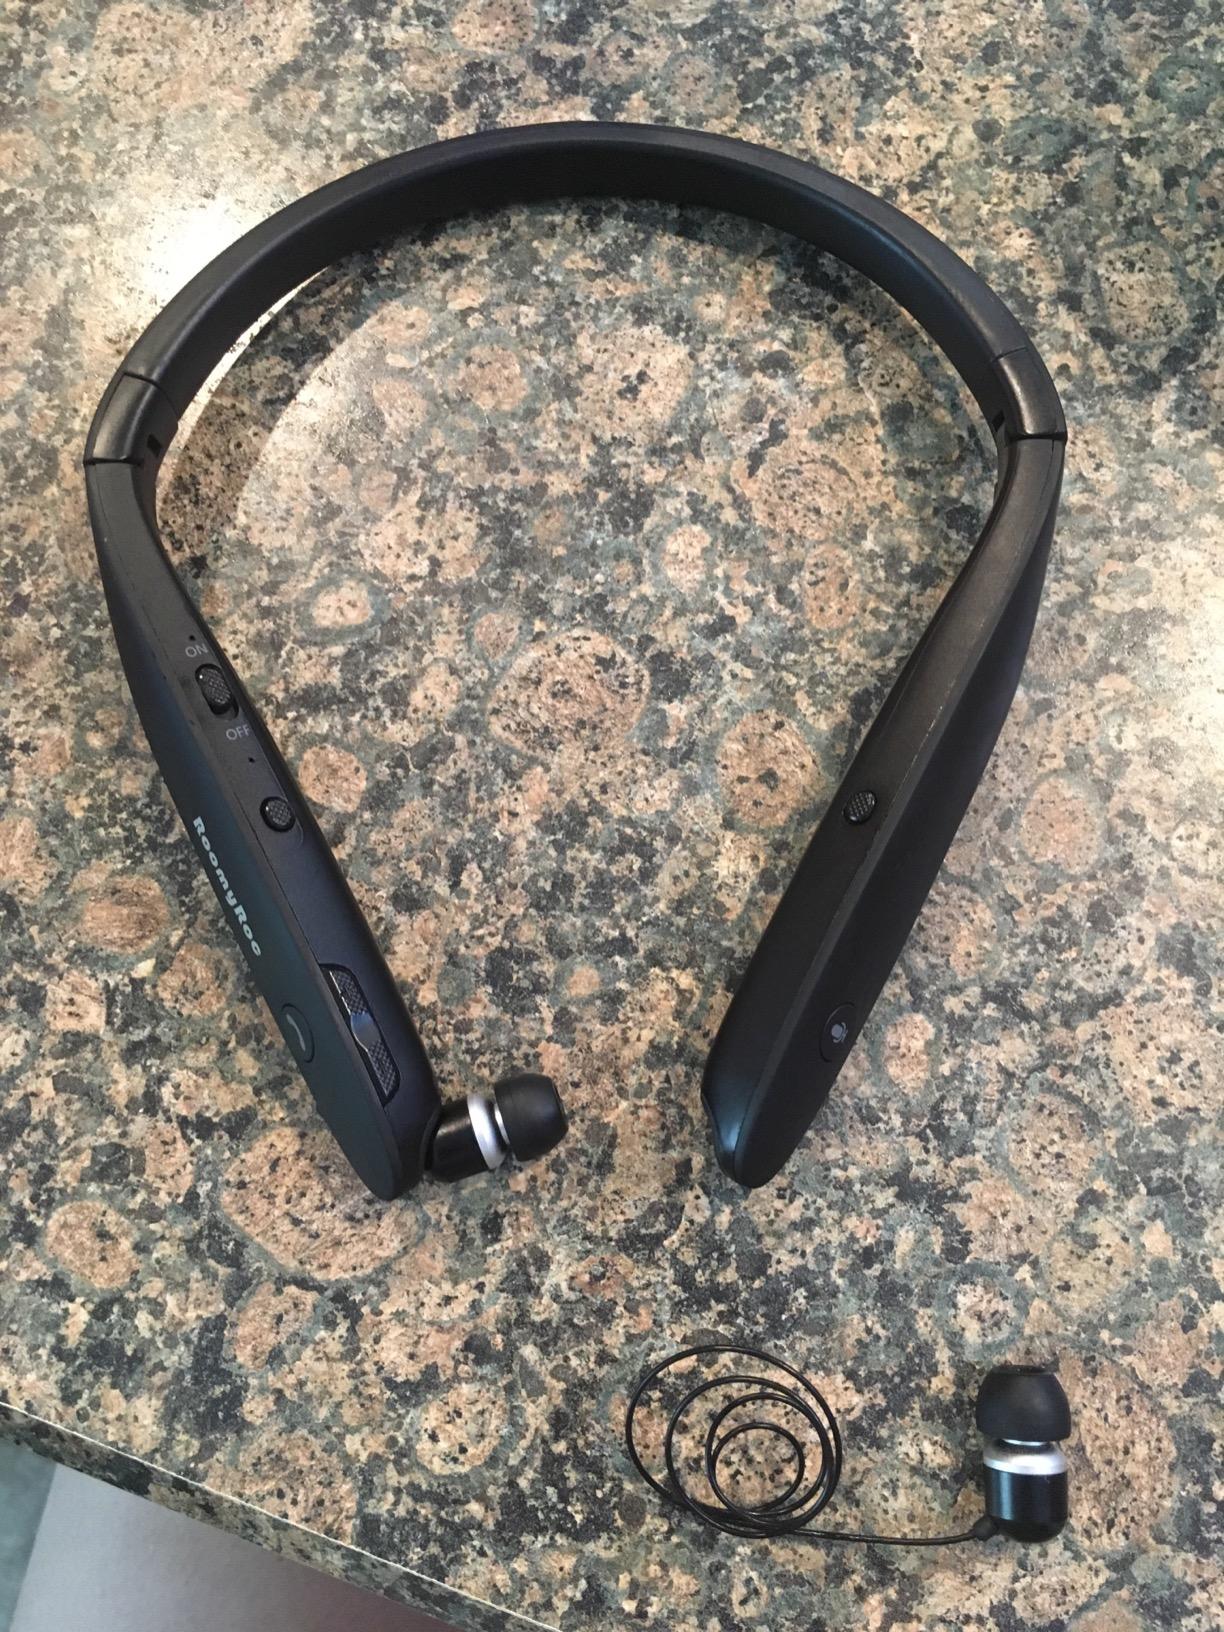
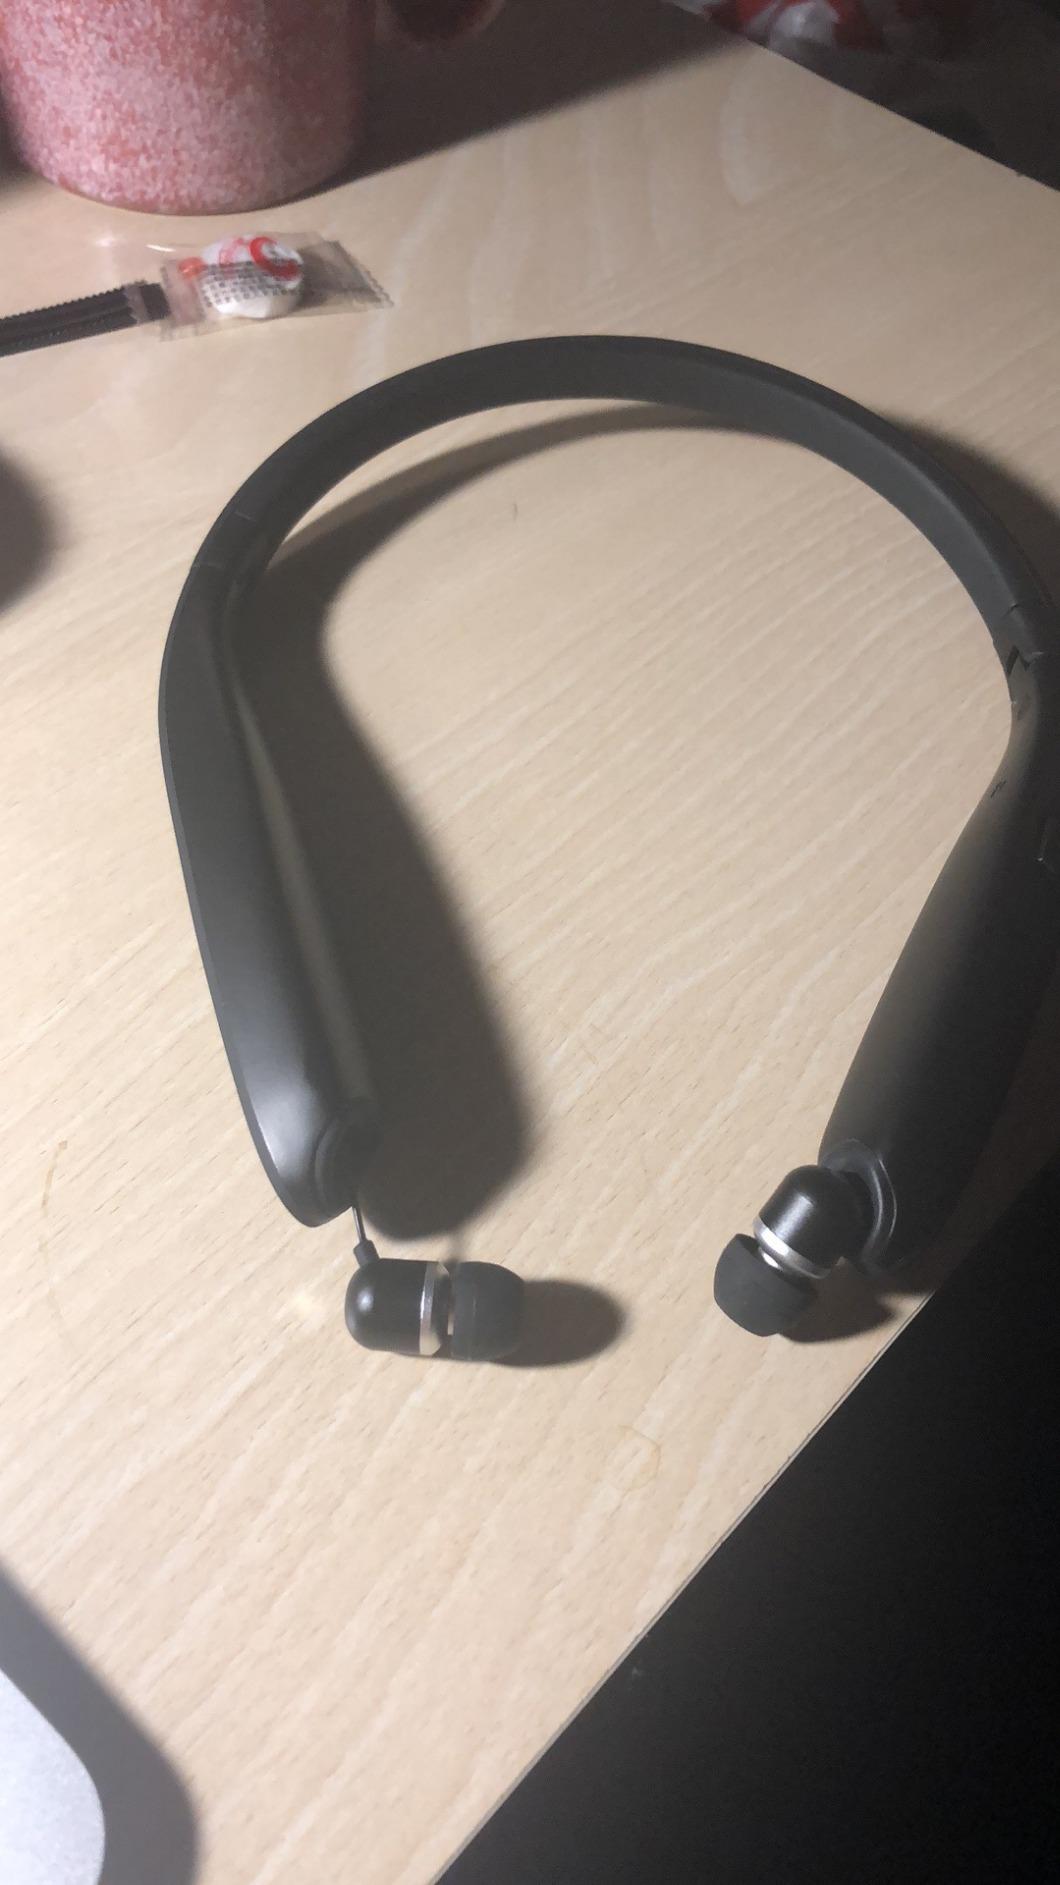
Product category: earbuds
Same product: yes